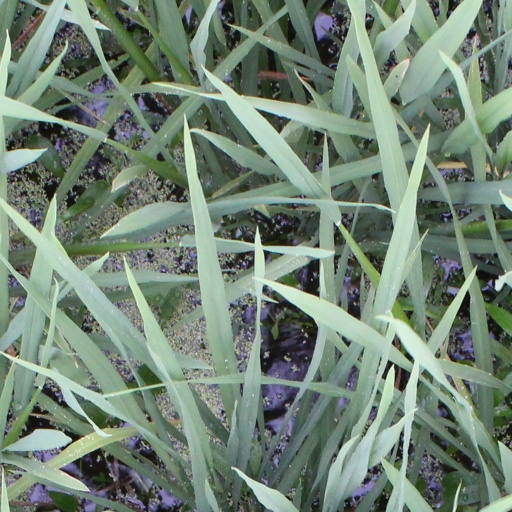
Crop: rice